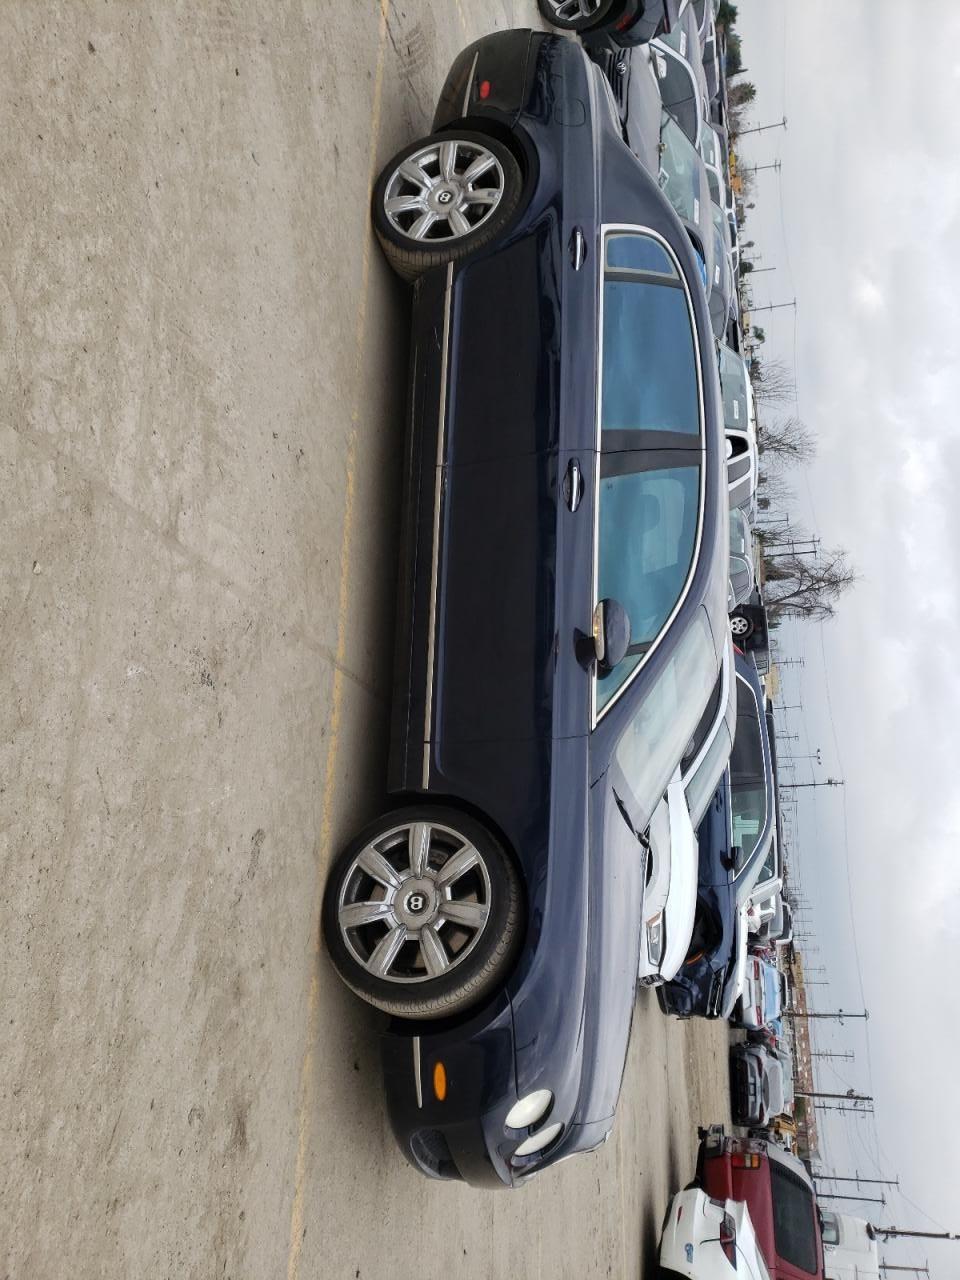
Aucun dommage détecté.
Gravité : aucun